History of rugby union matches between Argentina and Wales

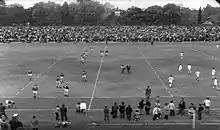
Wales v Argentina on September 28, 1968, in Buenos Aires

In rugby union, the first meeting between Argentina and Wales took place in 1968, when they played two matches as part of a Welsh tour of Argentina; however, only Argentina awarded full caps for the two matches. Argentina won the first match 9–5 and the second was drawn 9–9. They met again in Cardiff in 1976, when Wales won 20–19. The first match for which both teams awarded full caps was in 1991, in the pool stage of the 1991 Rugby World Cup, when Wales won 16–7. Since then, the two teams have met a total of 22 times; Wales hold the upper hand with 14 wins to Argentina's 7, with 1 match drawn. The most recent test between the two sides was Argentina's win over Wales 29–17 in the 2023 Rugby World Cup quarter-finals.